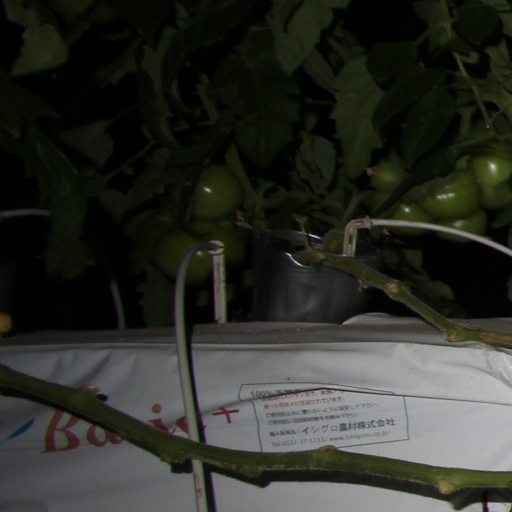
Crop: tomato